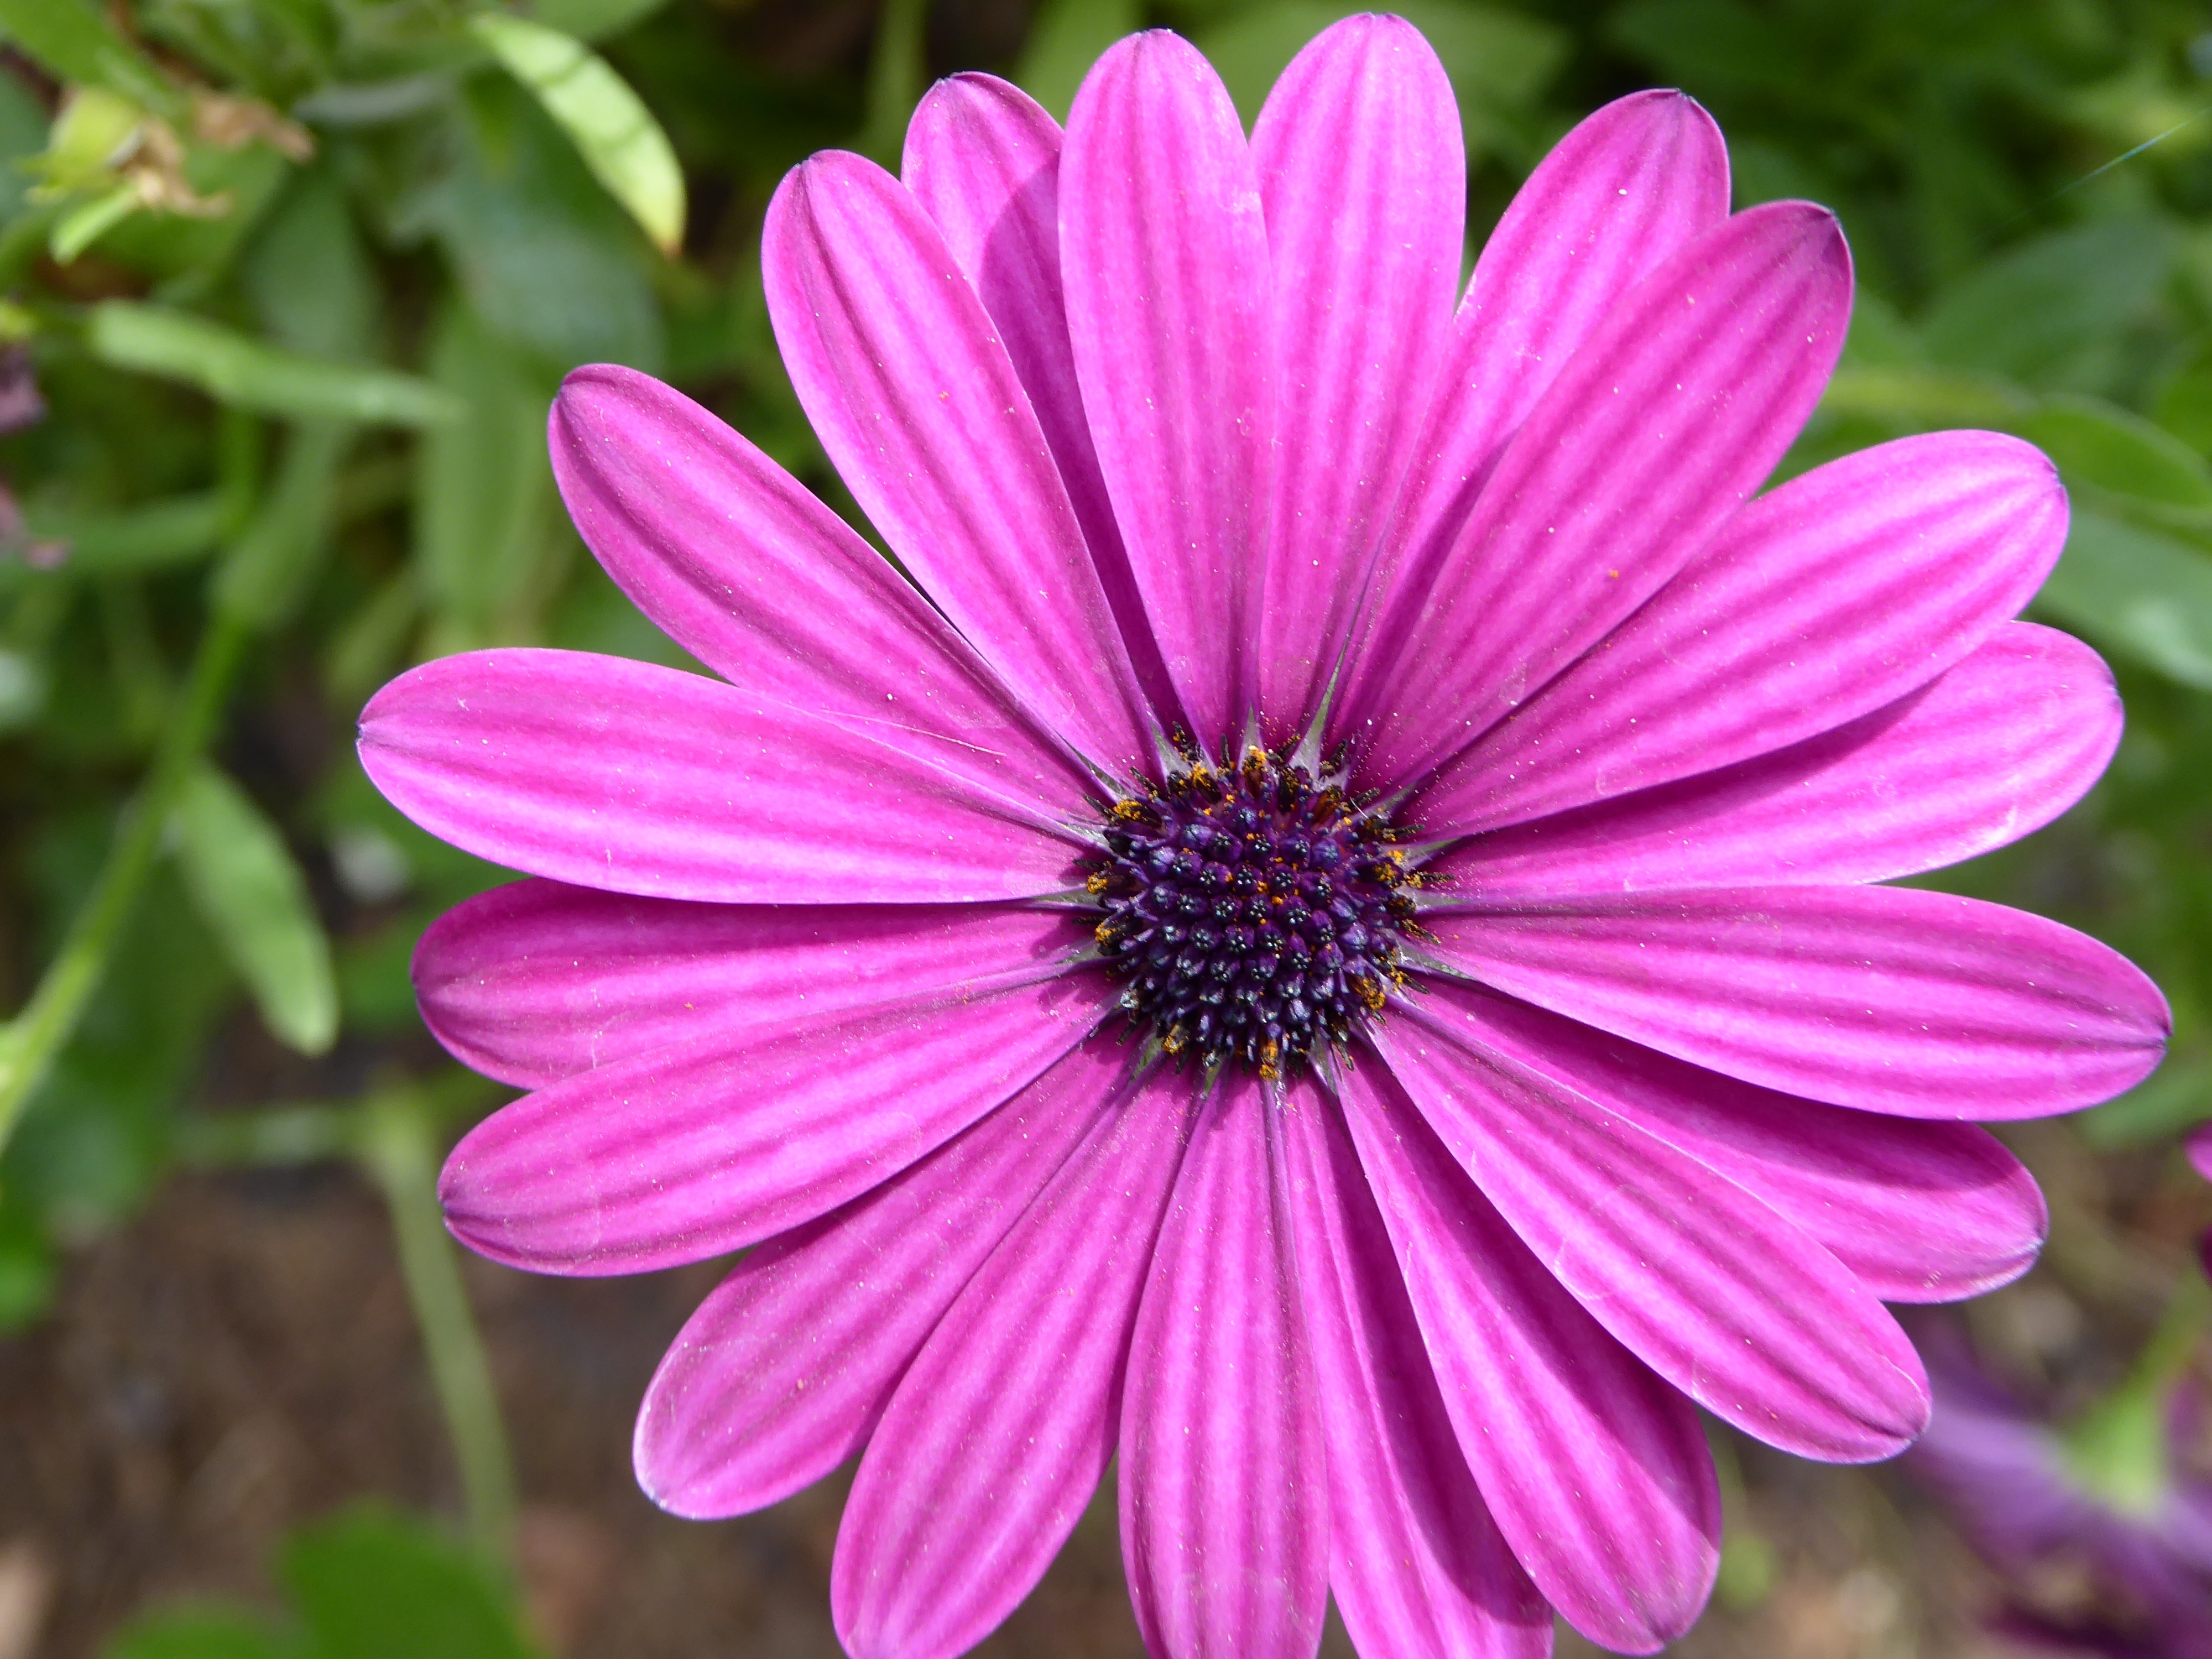
blossom, plant, flower, purple, petal, bloom, summer, botany, colorful, pink, flora, wildflower, flowers, bright, aster, cut flower, gerbera, macro photography, flowering plant, daisy family, annual plant, plant stem, land plant, marguerite daisy, garden cosmos